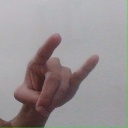
अक्षर: च